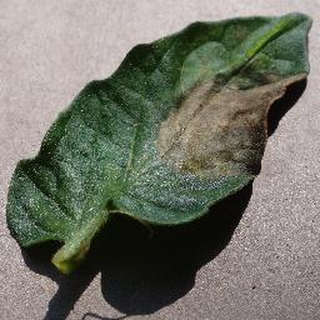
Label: tomato_late_blight